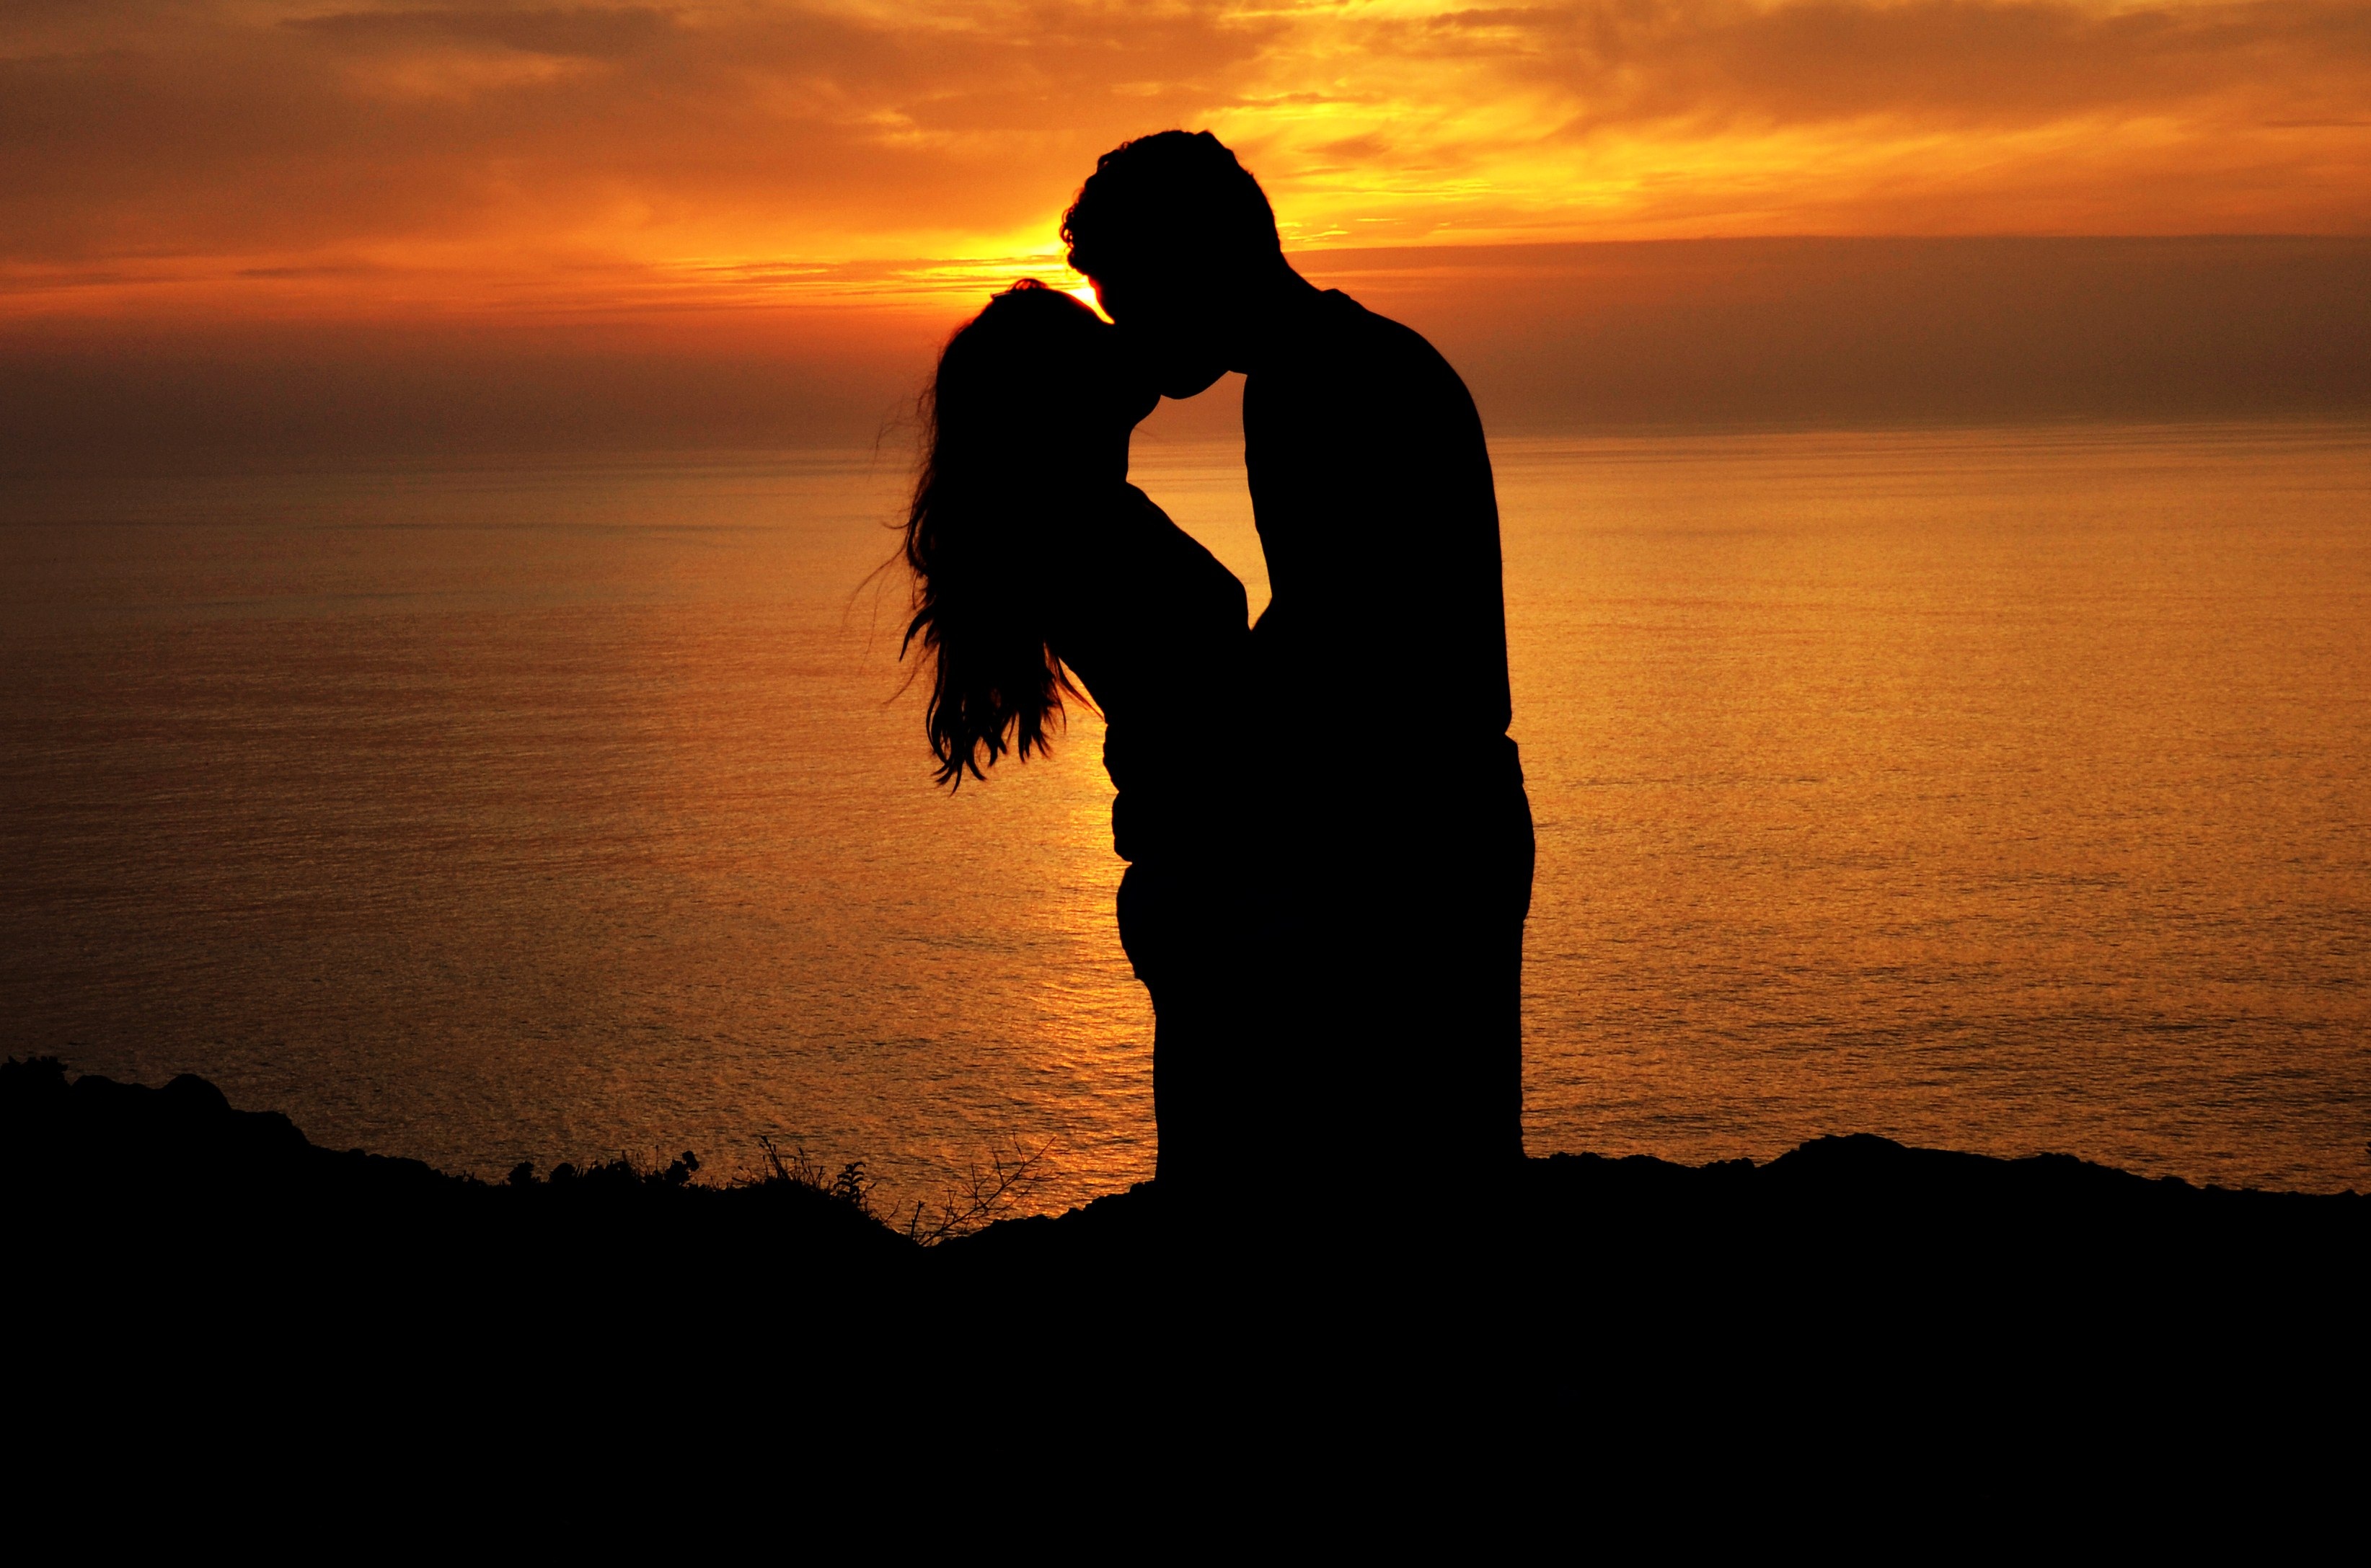
landscape, sea, horizon, silhouette, person, sunrise, sunset, morning, dawn, dusk, love, evening, romance, romantic, boyfriends, emotion, feeling, interaction, in love, human action